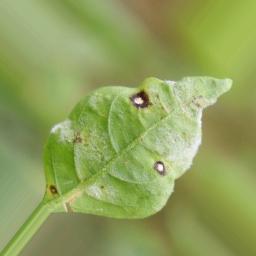
Label: powdery mildew